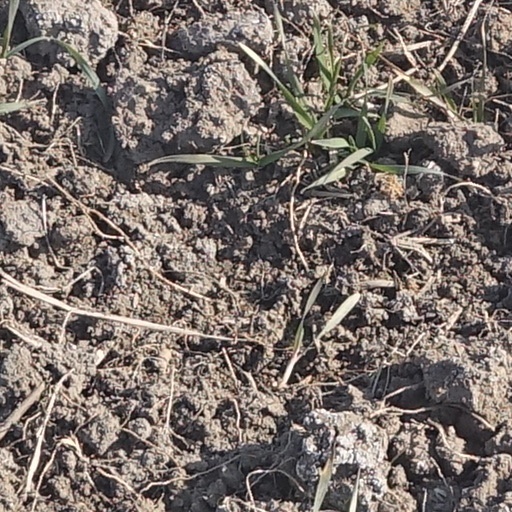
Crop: wheat